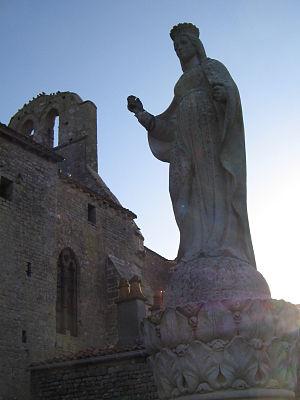
la place de l'église à Genouillé (17) en Septembre 2011
Genouillé est une commune du Sud-Ouest de la France située dans le département de la Charente-Maritime en région Nouvelle-Aquitaine.